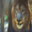
Label: lion